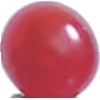
Label: redcurrant